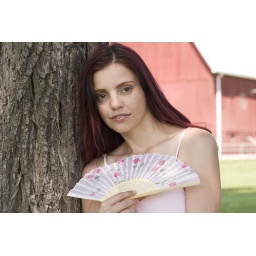
Beautiful young woman holding a fan while leaning against a tree with a red barn in the background